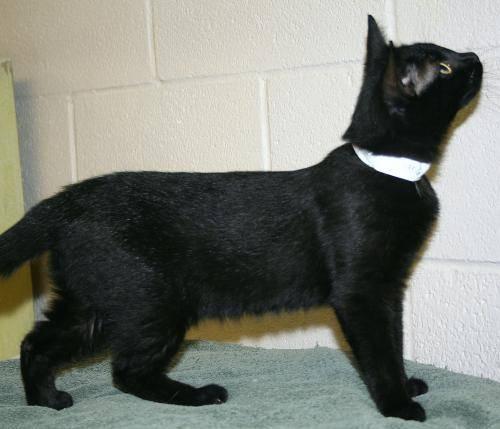
cat